WASP-44

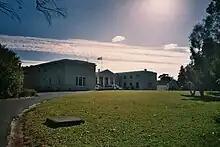
The South African Astronomical Observatory, base of the WASP-South station, where WASP-44 was first observed

In 2010, a European science team investigated the star using the CORALIE spectrograph and collected seventeen spectra of WASP-44. From the spectra, radial velocity measurements were extrapolated. Analysis of collected CORALIE data ruled out the possibility that the detected radial velocity was caused by the blended spectrum of a spectroscopic binary star, supporting the possibility that the body orbiting WASP-44 was indeed a planet, designated WASP-44b.